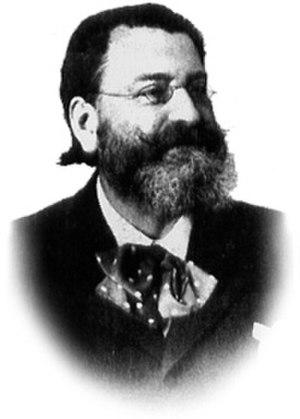
Photographie d'Édouard Drumont. Photographe inconnu, mais la photo a plus de 70 ans (Édouard Drumont étant mort en 1917). Par ailleurs, elle n'est pas l'exact originale, l'ayant retouché.
La Fédération nationale antijuive est une ligue d'extrême droite antisémite française fondée en 1903 sous la forme juridique d'une association loi de 1901.